Camberwell

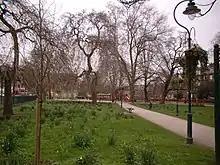
Camberwell Green

Camberwell appears in the Domesday Book as "Cambrewelle". The name may derive from the Old English Cumberwell or Comberwell, meaning 'Well of the Britons', referring to remaining Celtic inhabitants of an area dominated by Anglo-Saxons. An alternative theory suggests the name may mean 'Cripple Well', and that the settlement developed as a hamlet where people from the City of London were expelled when they had a contagious disease like leprosy, for treatment by the church and the clean, healing waters from the wells. Springs and wells are known to have existed on the southern slope of Denmark Hill, especially around Grove Park.